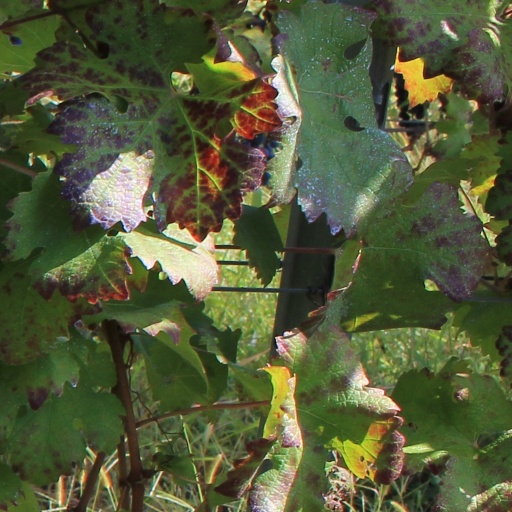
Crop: grape